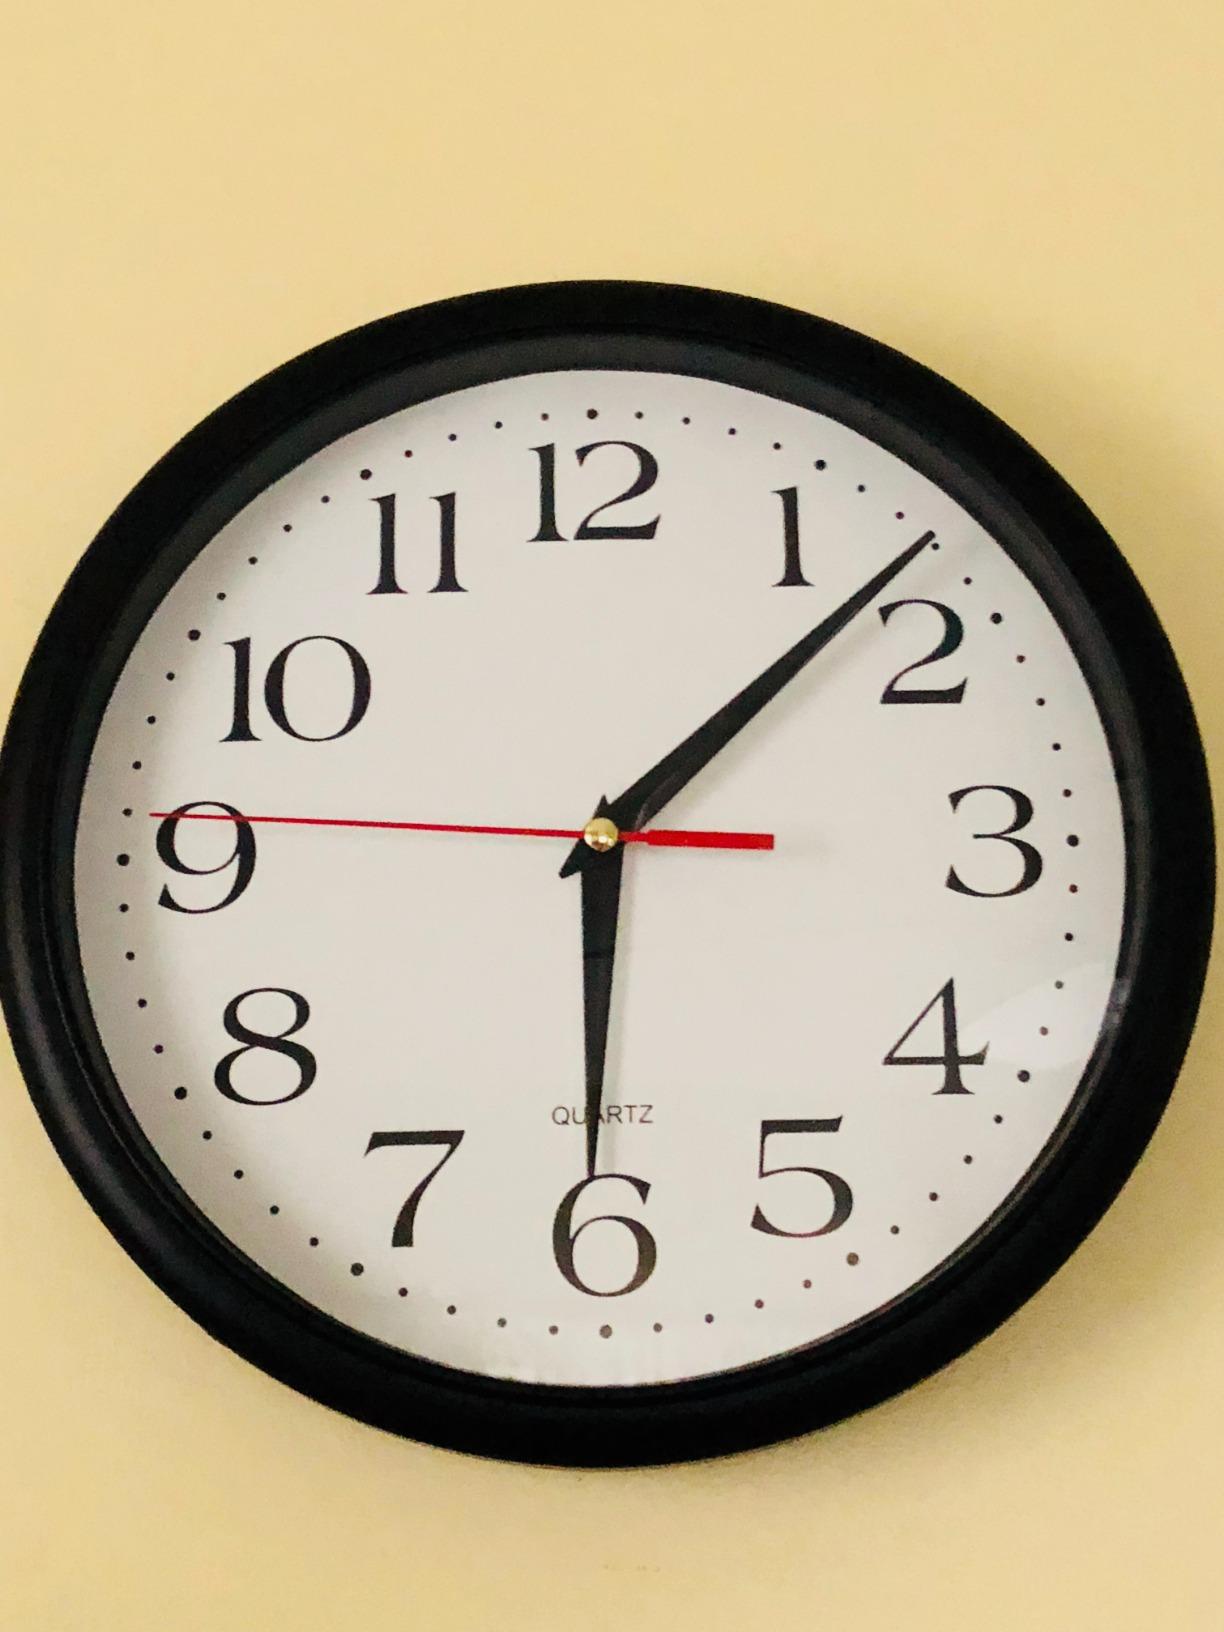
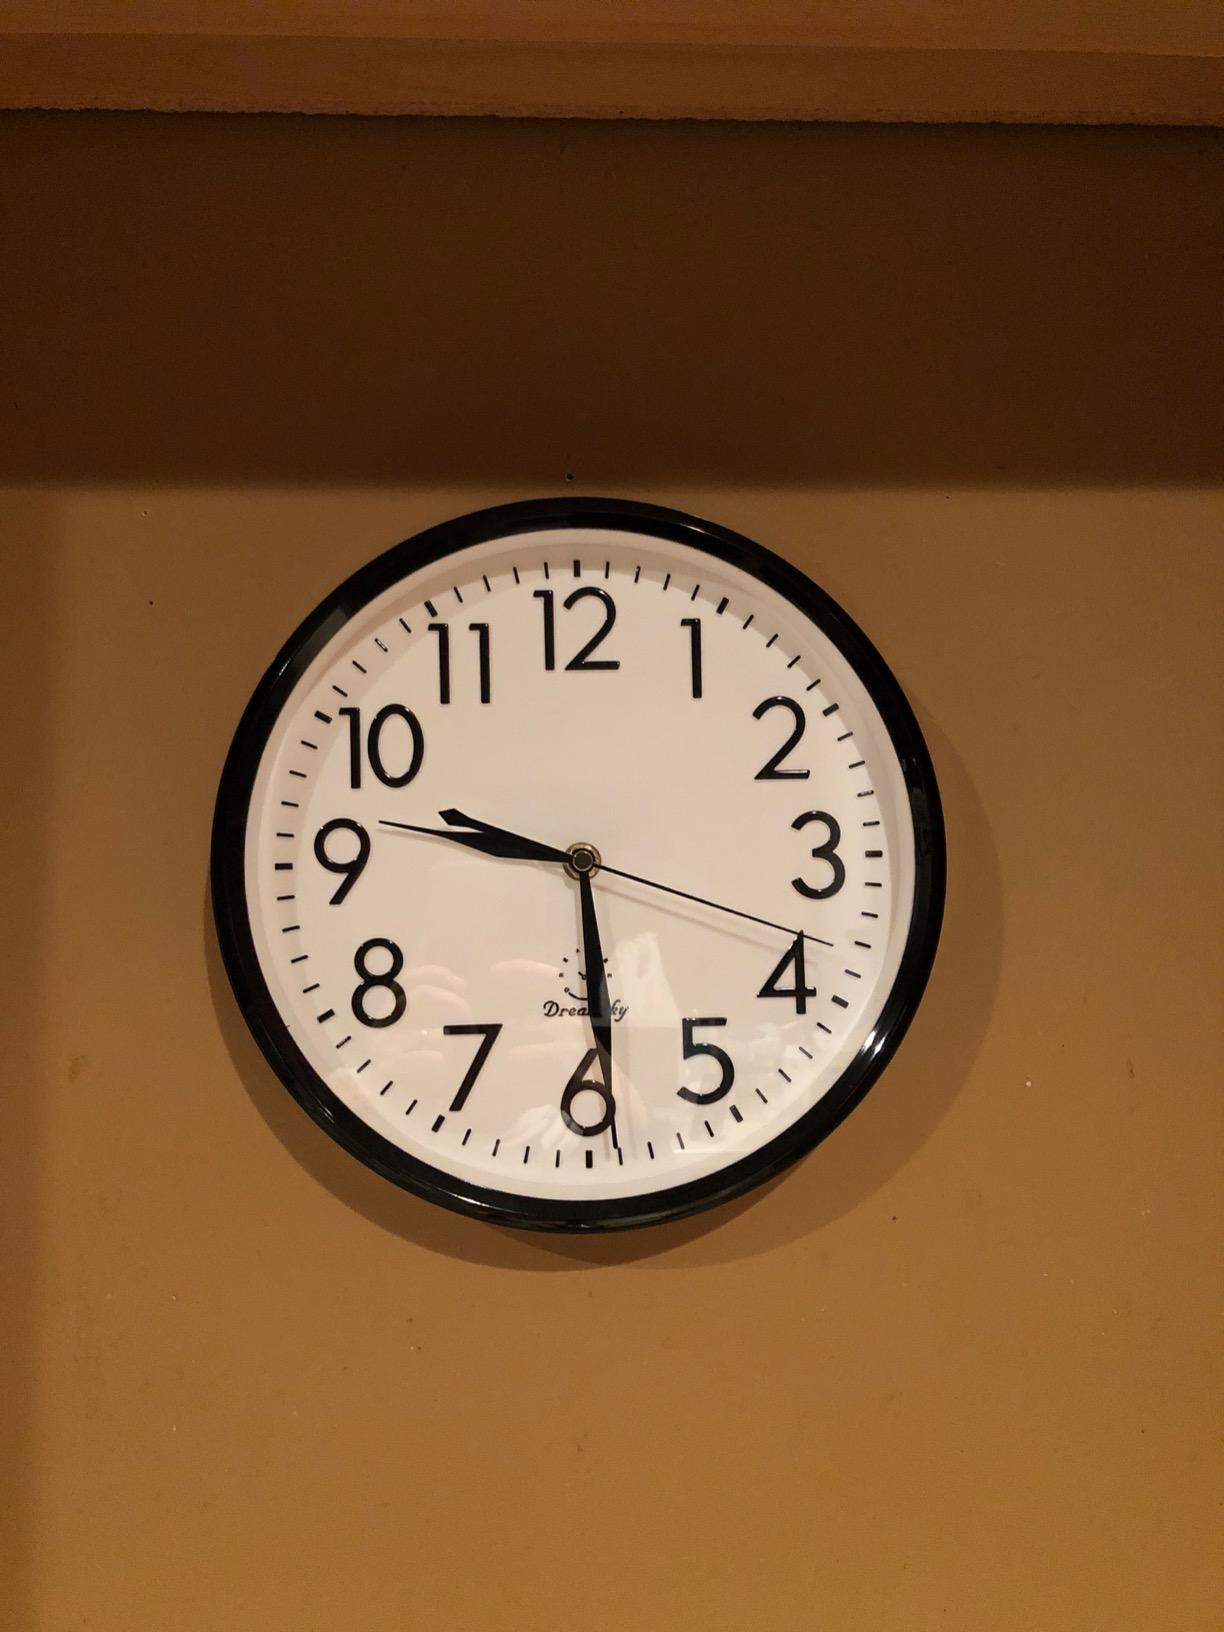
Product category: clock
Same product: no